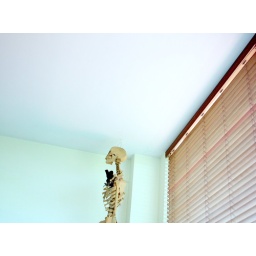
We have a life size paper skeleton in our lounge room.